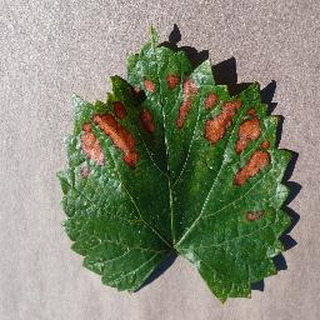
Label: grape_esca_black_measles